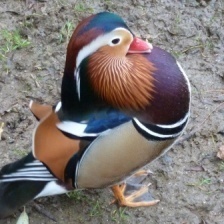
Species: MANDRIN DUCK
Scientific name: AIX GALERICULATA
ImageNet parent category: drake